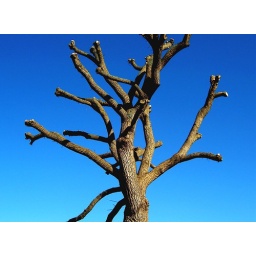
A tree completely crippled but I still liked the appearance against the beautiful blue sky.